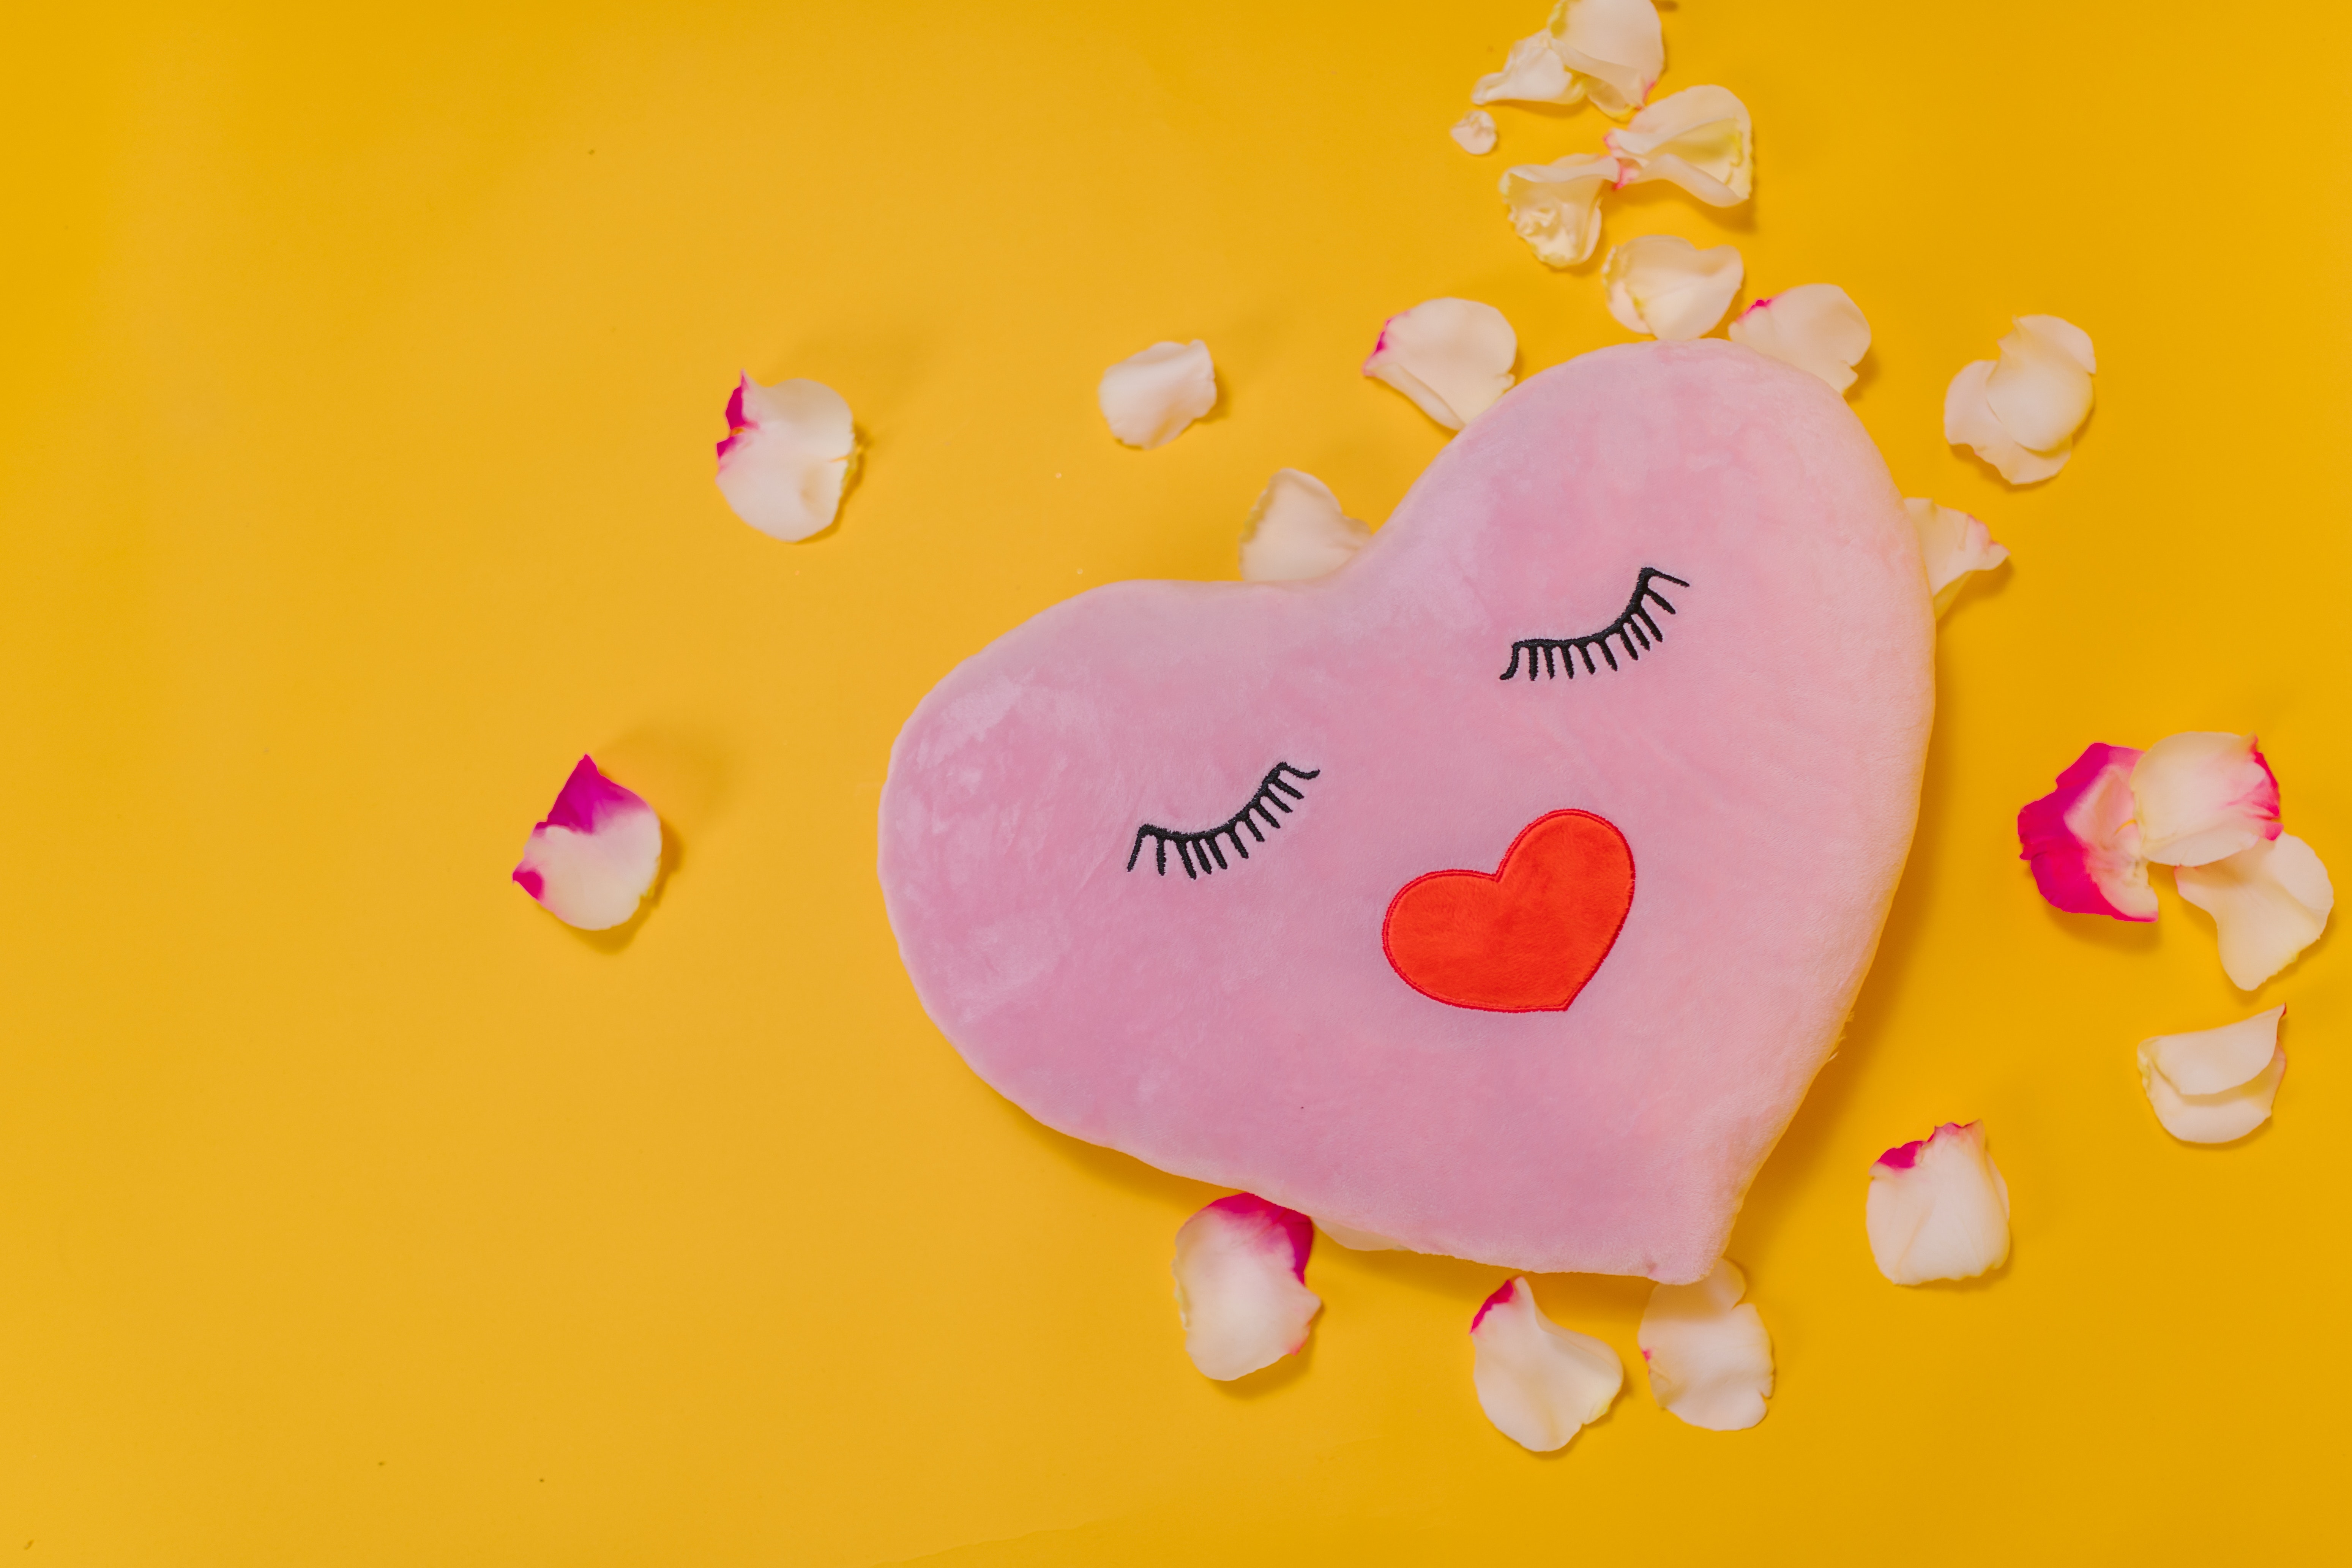
valentine, petal, gesture, happy, art, pink, greeting card, font, heart, magenta, sweetness, love, event, graphics, peach, pattern, illustration, paper product, drawing, circle, paper, valentine's day, construction paper, painting, visual arts